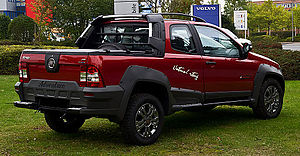
Fiat Palio / Historie / Modelvarianter
Fiat Palio var en minibil bygget af Fiat Automobiles i årene 1996 til 2017. Da den var udviklet til hele verden, blev den bl.a. fremstillet i Brasilien, Argentina, Egypten, Kina, Indien, Rusland, Sydafrika og Tyrkiet og fik hurtigt tilnavnet Verdensbil.